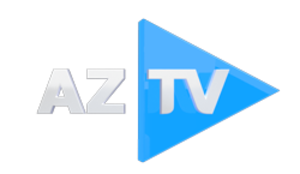
Logo de la chaîne de télévision azerbaïdjanaise Azərbaycan Televiziya.
Azərbaycan Televiziyası ou AzTV est une chaîne de télévision publique diffusée en Azerbaïdjan.